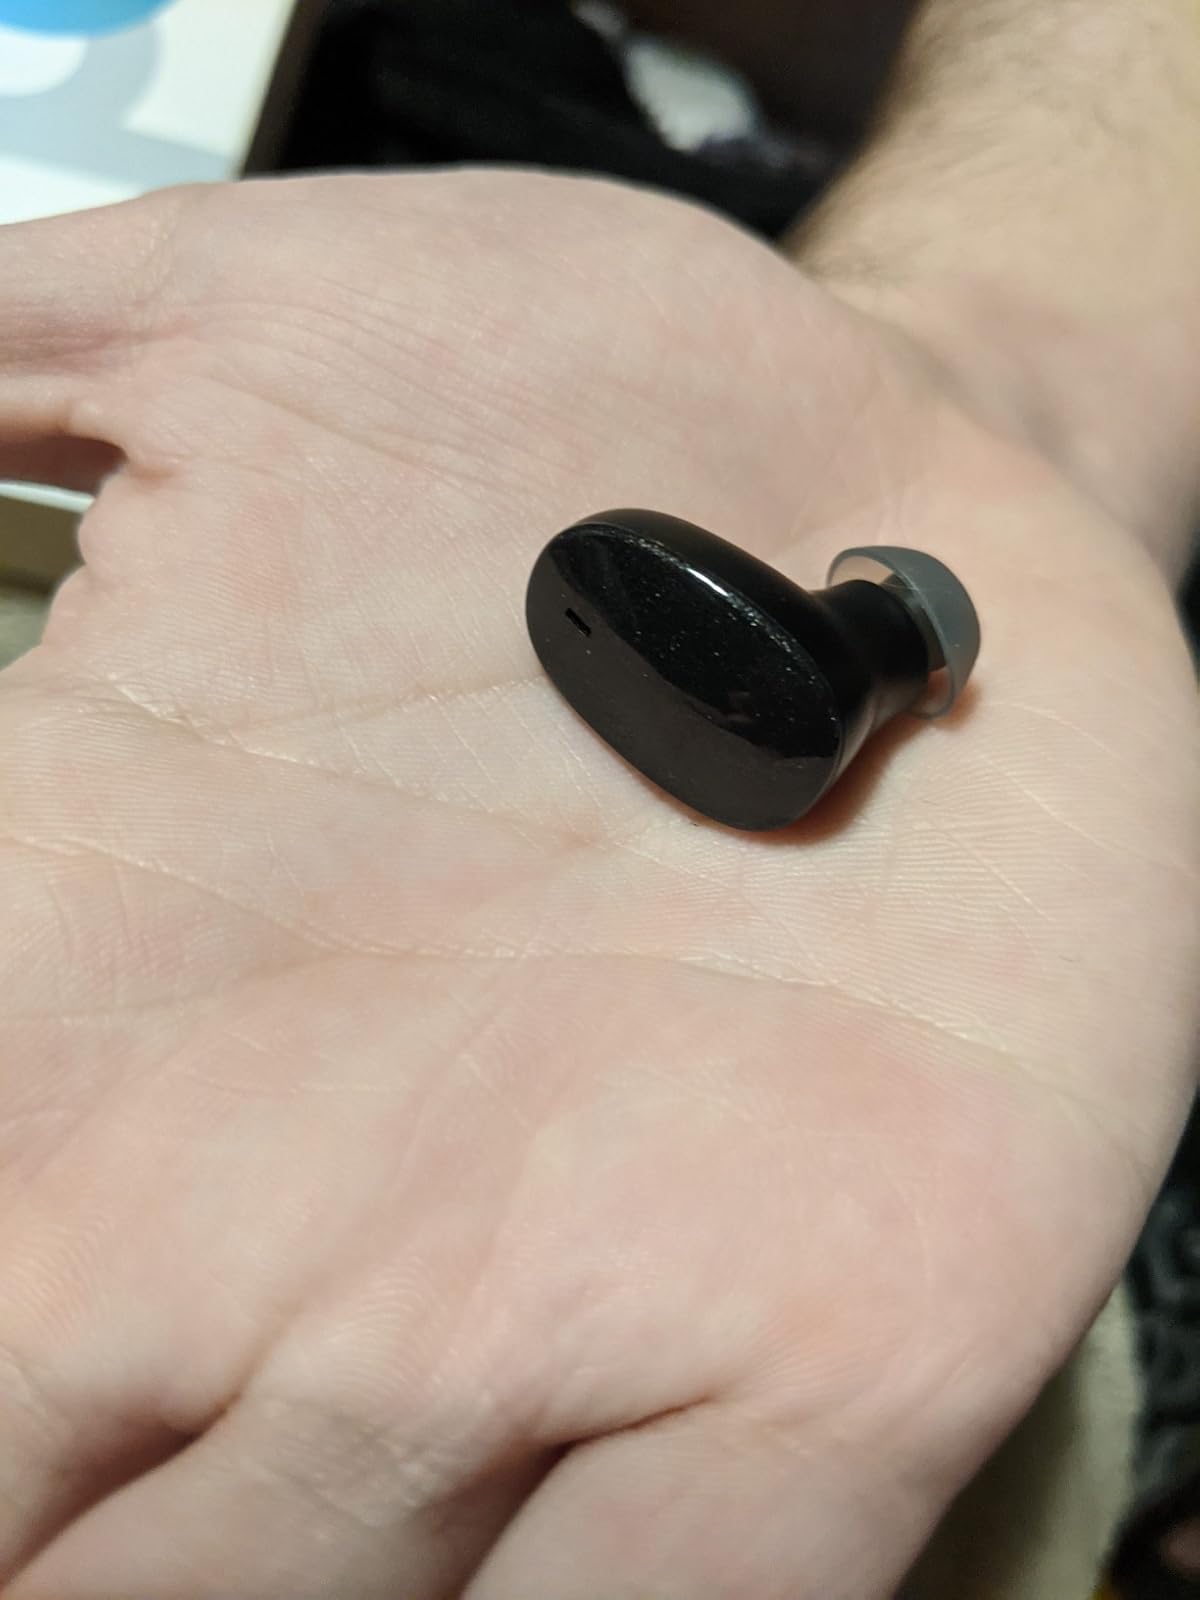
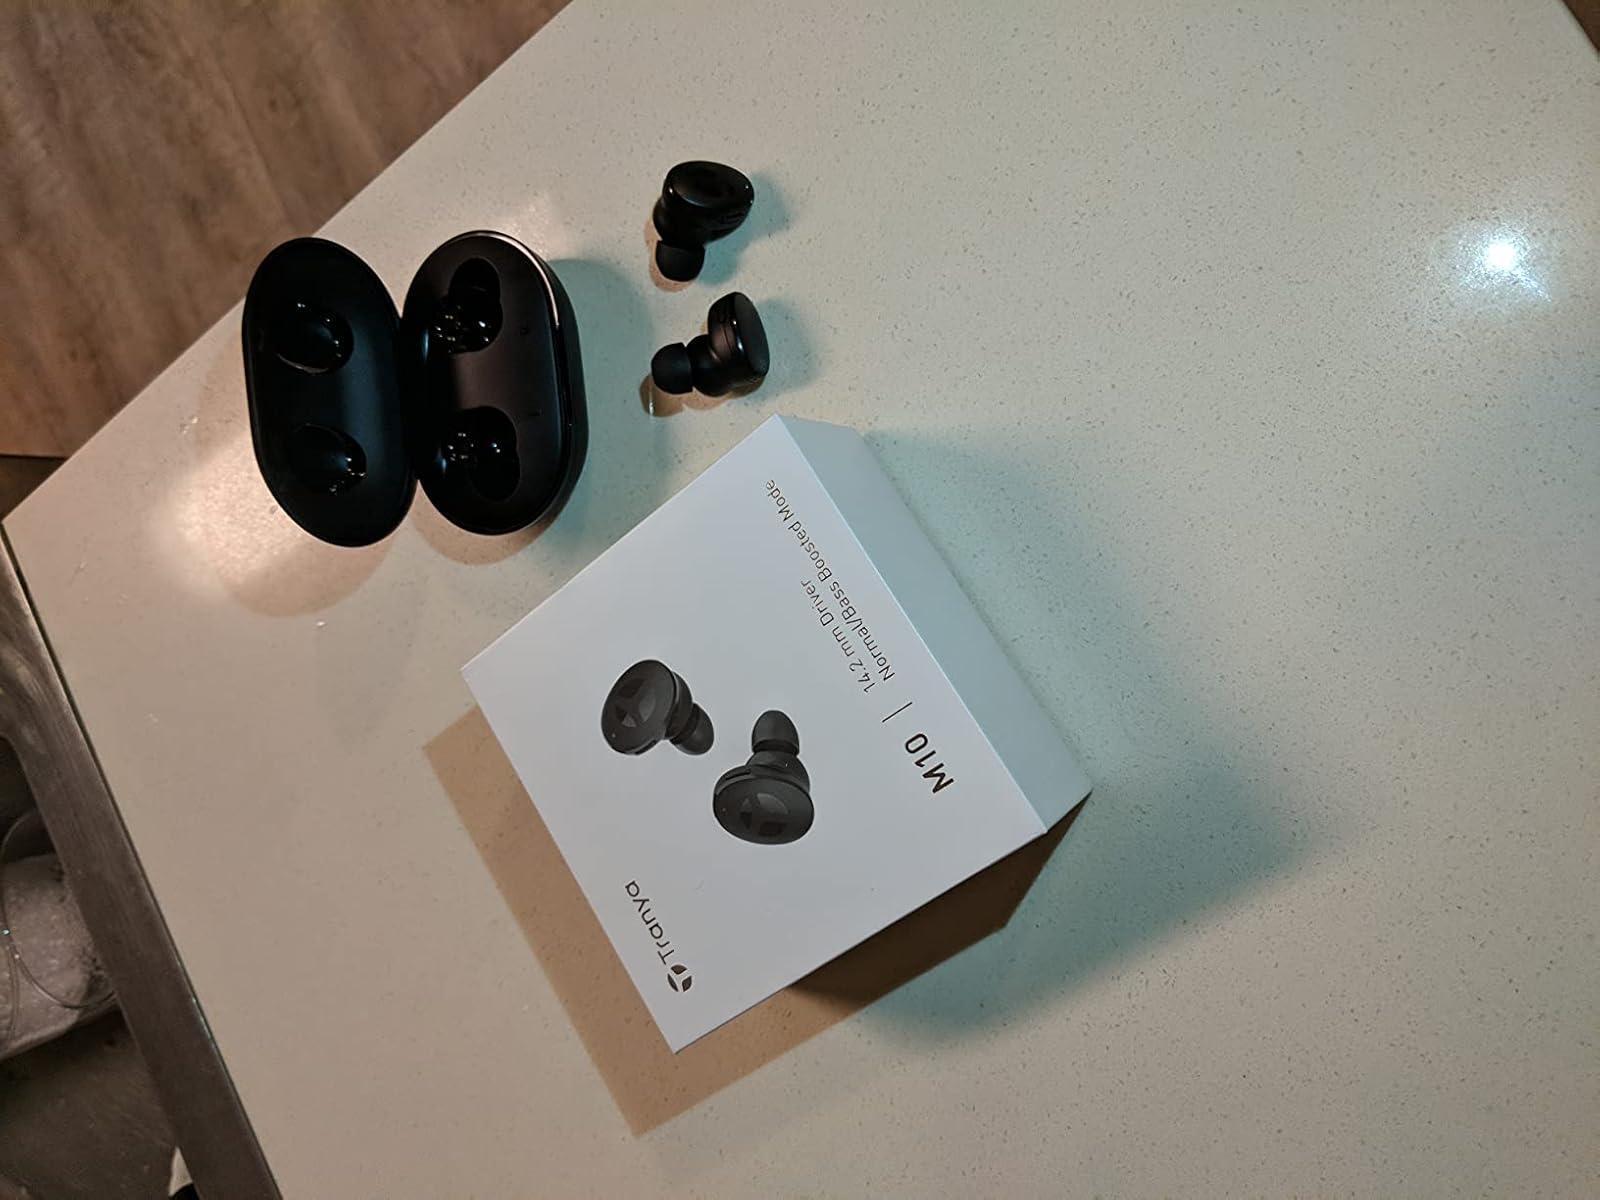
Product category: earbuds
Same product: no